1924 Auckland Rugby League season

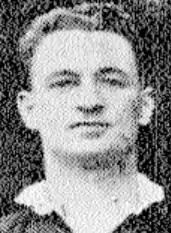
Jack Kirwan

Jack Kirwan debuted for Marist in the final. It was slightly controversial that a team in a significant match had signed and registered players midweek to play though not unprecedented. Many teams would debut prospective players later in the season and in particular they would trial (disgruntled) rugby players. Kirwan would go on to represent New Zealand and later serve on the Marist committee for many years. He scored a try in their narrow in, with Charles Gregory kicking 4 goals. For the losers Bert Laing scored a try and kicked 2 goals. Jack Kirwan's grandson John Kirwan played for the All Blacks in the 1980s and 90s.